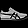
Label: Sneaker